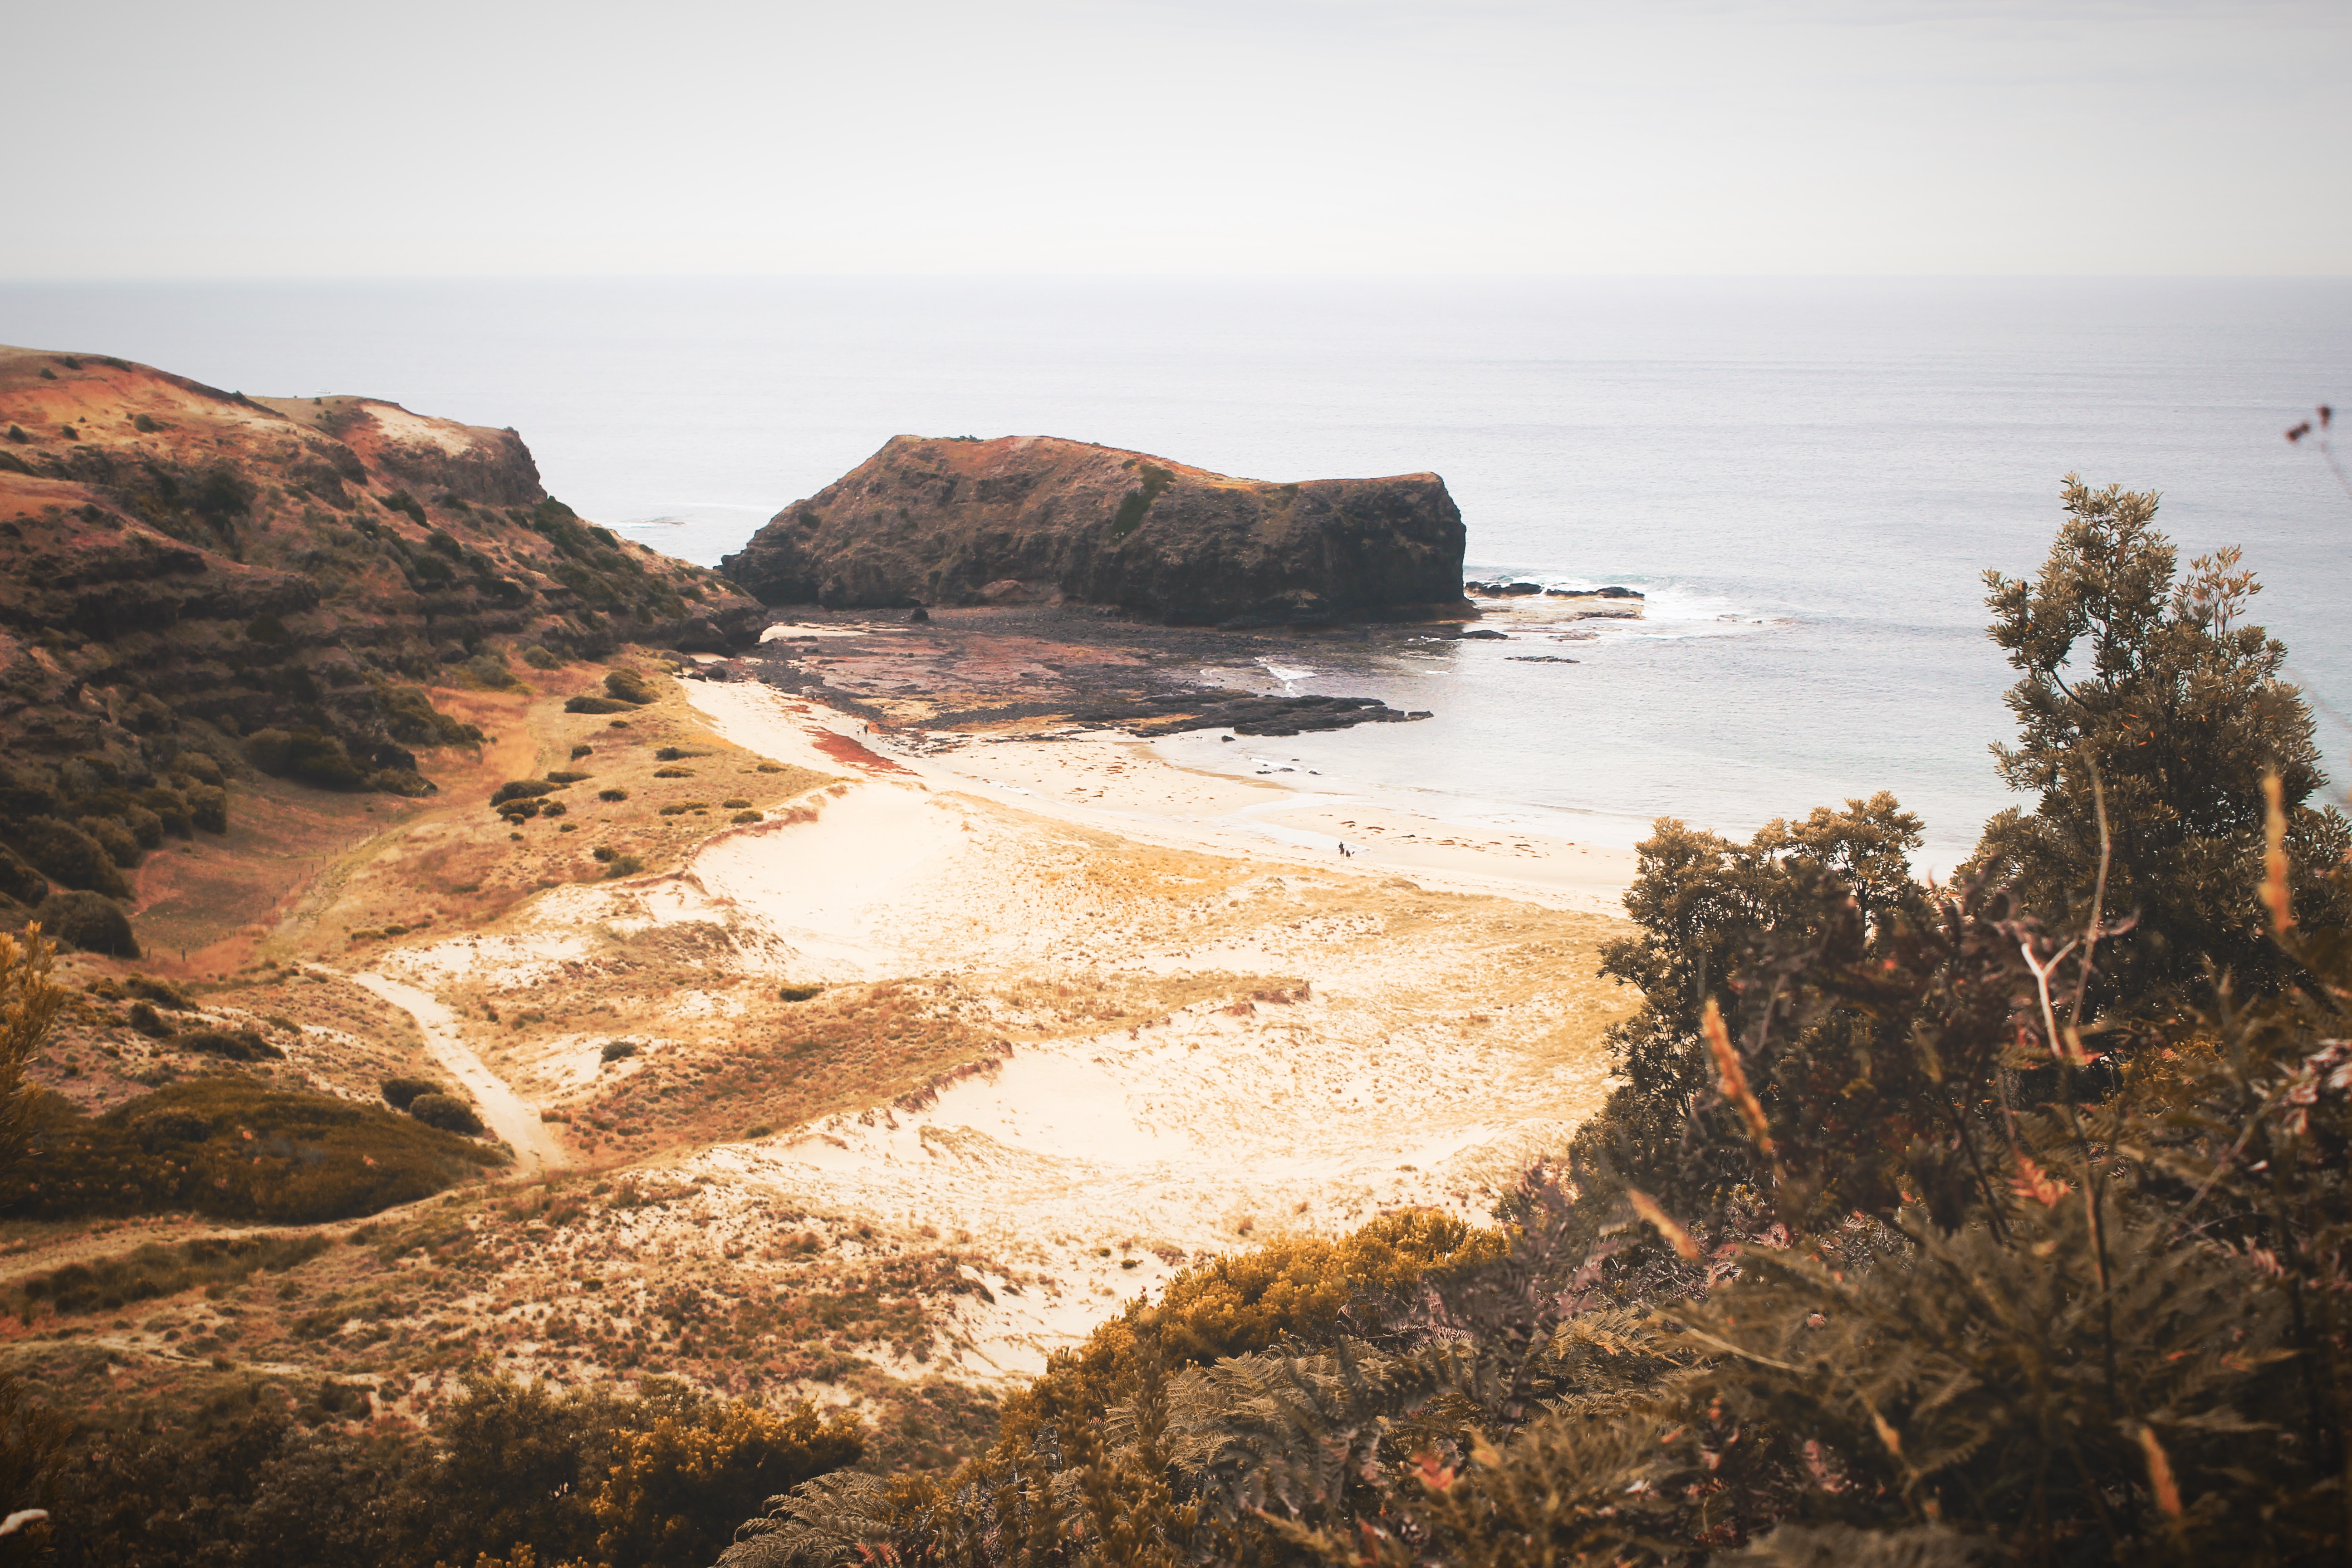
body of water, coast, sea, sky, rock, shore, ocean, headland, beach, coastal and oceanic landforms, cliff, promontory, terrain, bay, tree, klippe, wave, horizon, landscape, geology, cape, calm, cove, sunlight, formation, mountain, vacation, cloud, wind wave, tourism